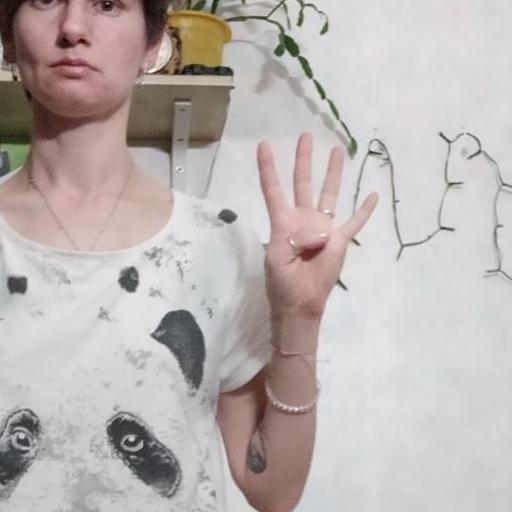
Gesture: four